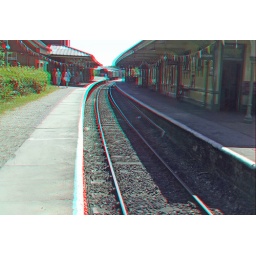
Bluebell Railway Horsted Keynes Station in anaglyph 3D stereo red cyan glasses to view